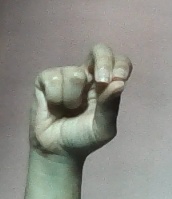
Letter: gaaf